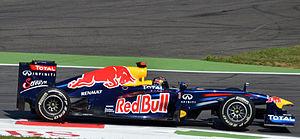
Le Grand Prix automobile d'Italie 2011, disputé le 11 septembre 2011 sur le circuit de Monza, est la 852ᵉ épreuve du championnat du monde de Formule 1 courue depuis 1950 et la treizième manche du championnat 2011.